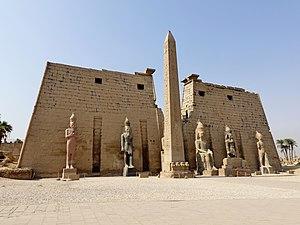
Le temple d'Amon à Louxor ou Opet du sud est un temple égyptien voué au culte d'Amon. Situé au cœur de l’ancienne Thèbes, il fut construit pour l’essentiel sous les XVIIIᵉ et XIXᵉ dynasties. Il était consacré au dieu dynastique Amon sous ses deux aspects d’Amon-Rê céleste et d'Amon-Min. Les parties les plus anciennes actuellement visibles remontent à Amenhotep III et à Ramsès II. Par la suite, de nouveaux éléments furent ajoutés par Chabaka, Nectanébo Iᵉʳ et les Lagides. À l’époque romaine, le temple fut partiellement transformé en camp militaire. L’édifice, l’un des mieux préservés du Nouvel Empire, a gardé de nombreuses structures en élévation. Outre le grand pylône, le visiteur peut ainsi traverser deux grandes cours à péristyle et la colonnade monumentale qui relie ces deux cours. Le sanctuaire proprement dit, résidence de l'Amon d'Opet, de même que les salles qui précèdent ont conservé une bonne partie de leur couverture en dalles.